Pan's People

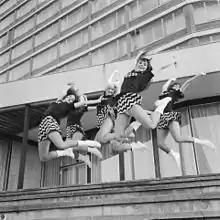
September 1966: Beat Girls picture showing original Pan's People dancers; from left, Dee Dee Wilde, Lorelly Harris, Babs Lord, Flick Colby and Penny Fergusson. Dancer and choreographer Diane South, who was never in Pan's People, is almost completely obscured at the back.

The origins of Pan's People lie in the Dance Centre-based Katy-Dids, a six-girl jazz dance group formed in May 1964 comprising Linda Bywaters, Linda Lawrence, Jenny Ferle, Lyn Wolseley, Diane South and Ann Chapman. This group, renamed the Beat Girls following the commencement of their residence on "The Beat Room" in July 1964, subsequently appeared on many music and light entertainment TV programmes in the UK and Netherlands.